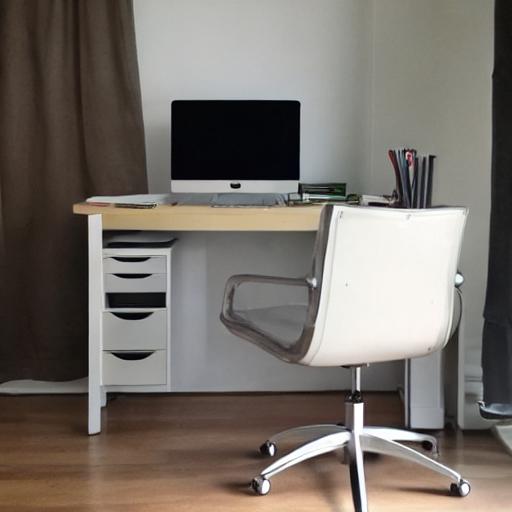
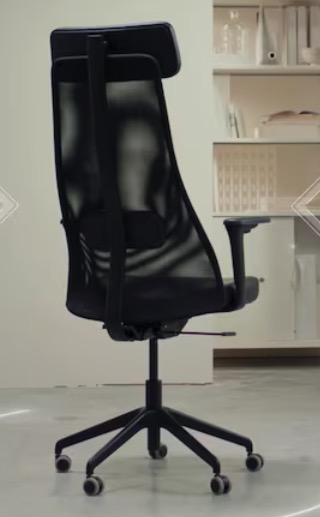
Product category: items_chair
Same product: no